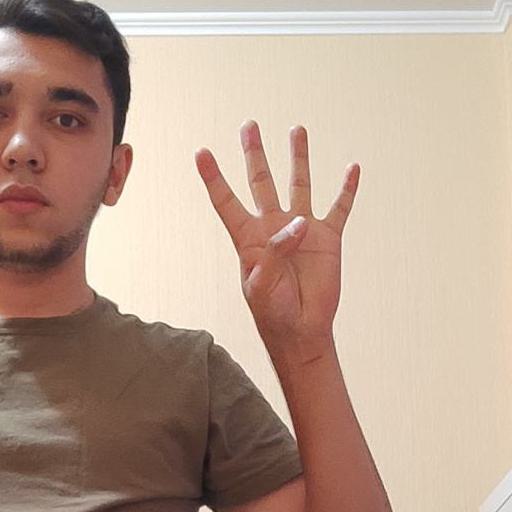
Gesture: four